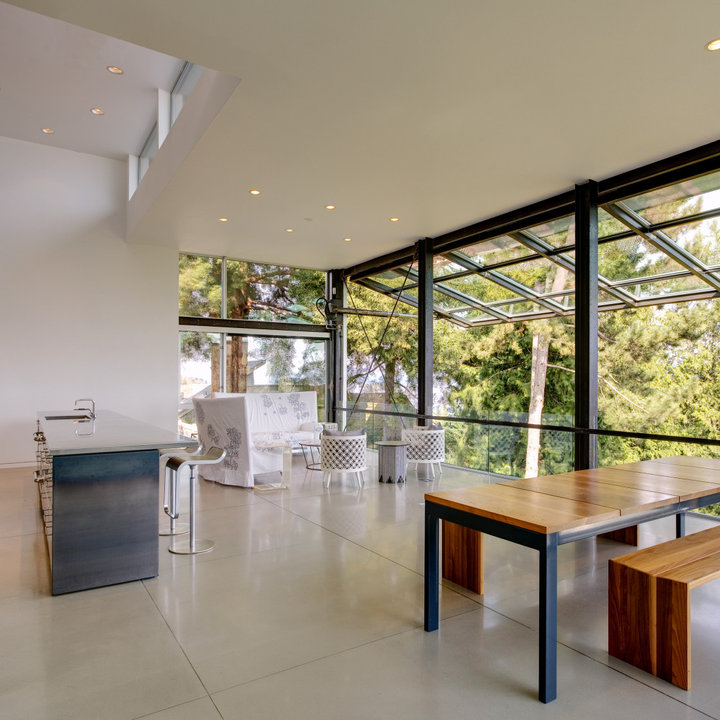
Style: Industrial